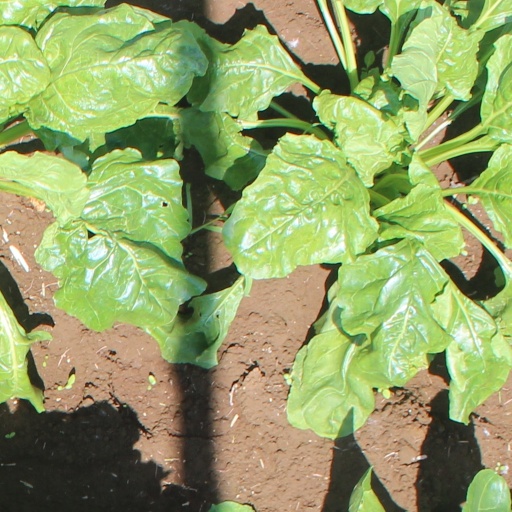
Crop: sugar beet